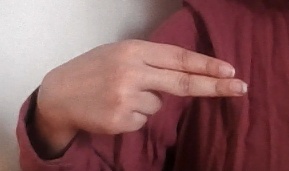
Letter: ain